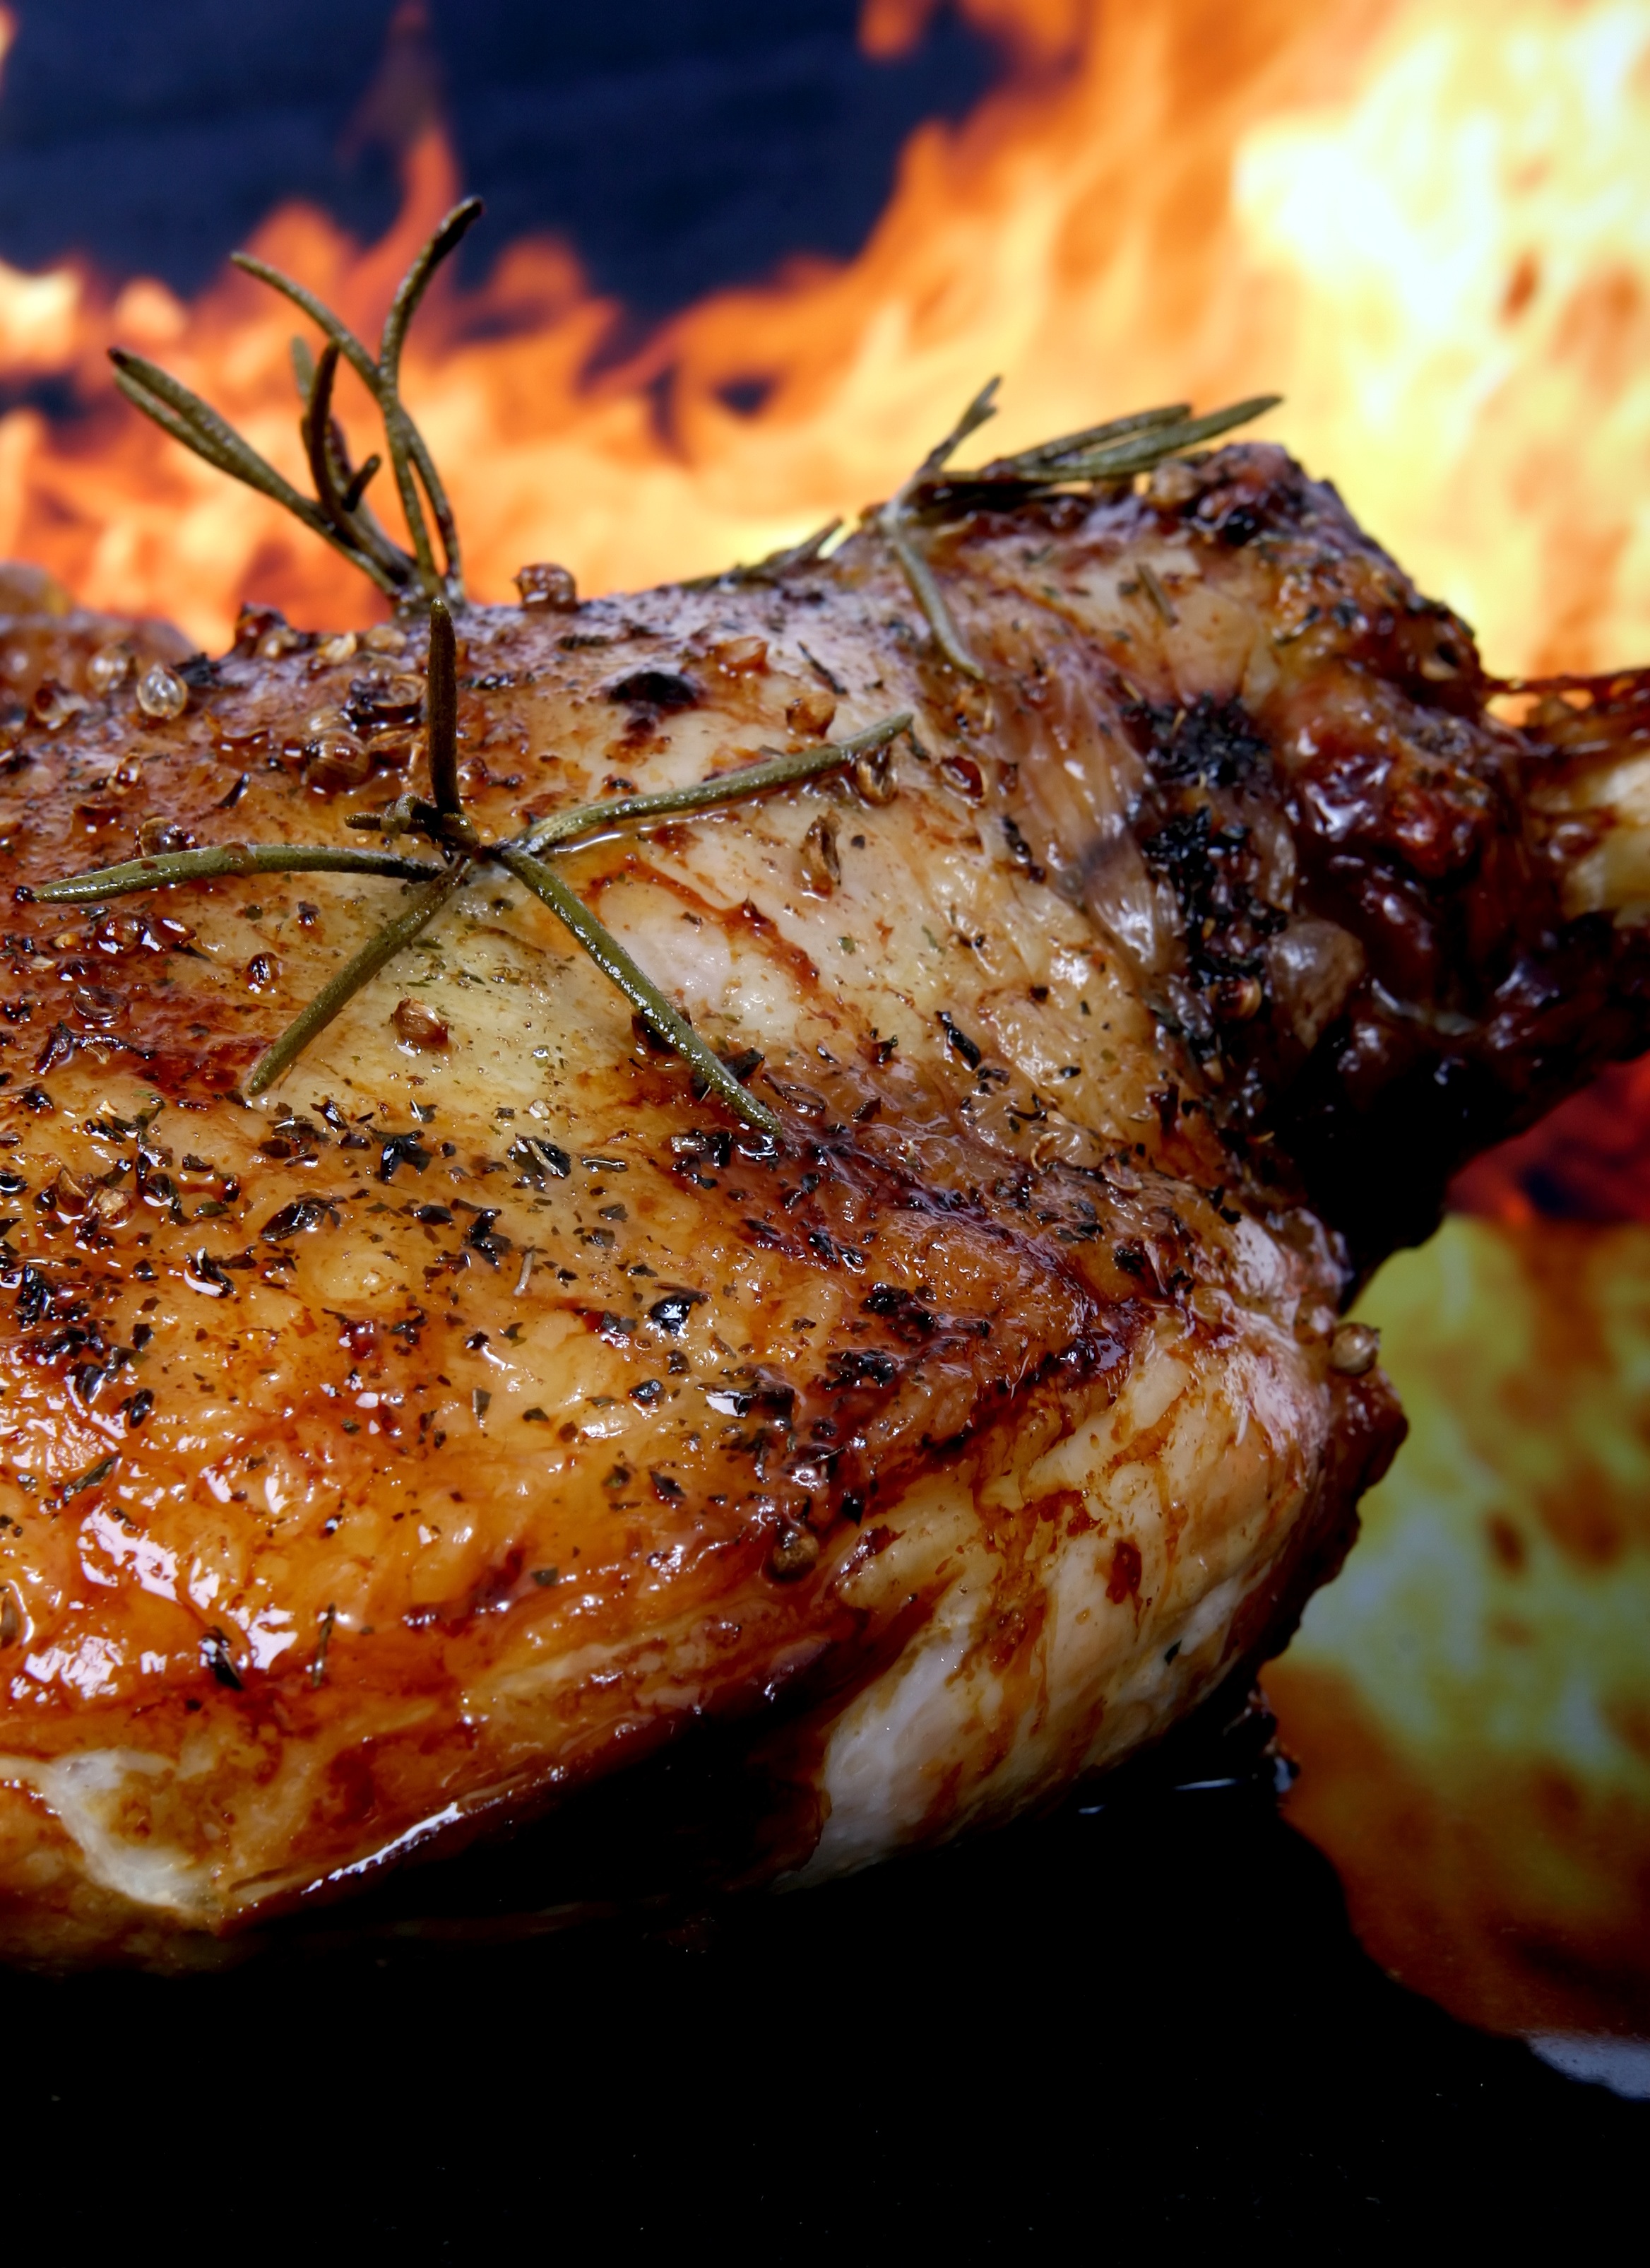
silhouette, abstract, wine, restaurant, home, summer, roast, orange, dish, food, red, cooking, color, fresh, kitchen, bbq, barbeque, flame, fire, romantic, recipe, colorful, christmas, healthy, meat, lunch, barbecue, pork, cuisine, beef, health, chef, steak, pork chop, grill, lamb, thanksgiving, flaming, england, sunday, fat, nutrition, dinner, british, english, britain, roasting, xmas, mutton, traditional, organic, grilled, joint, roasted, grilling, rib eye steak, charbroiled, animal source foods